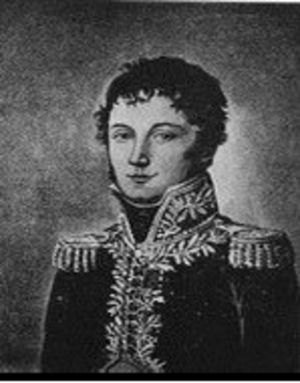
Jean-Pierre Baillod, né à Songieu dans l'Ain, le 20 août 1771 et mort le 1ᵉʳ mars 1853 à Saint-Germain-de-Tournebut, est un général français de l’Empire.
Le Bugey, société scientifique, historique et littéraire est une société savante créée à Belley en 1908 par le comte Marc de Seyssel-Cressieu et le chanoine Joseph Tournier.